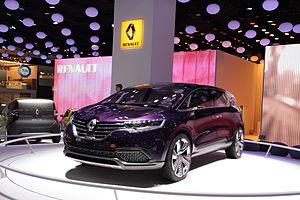
Le Renault Initiale Paris est un concept de monospace aux allures de SUV exposé au Salon de l'automobile de Francfort en 2013, doté de portes à ouverture antagoniste.